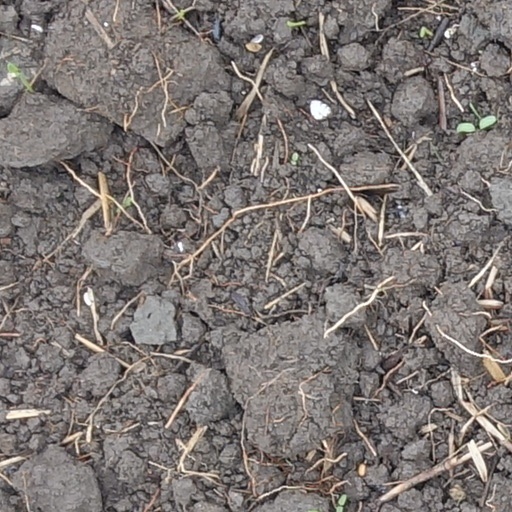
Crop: wheat